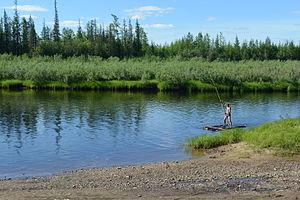
L'Otchtchougouï-Botouobouia est une rivière de Russie qui coule en République de Sakha, en Sibérie orientale. C'est un affluent du Viliouï en rive droite, donc un sous-affluent de la Léna.